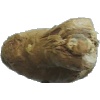
Label: Ginger Root 1